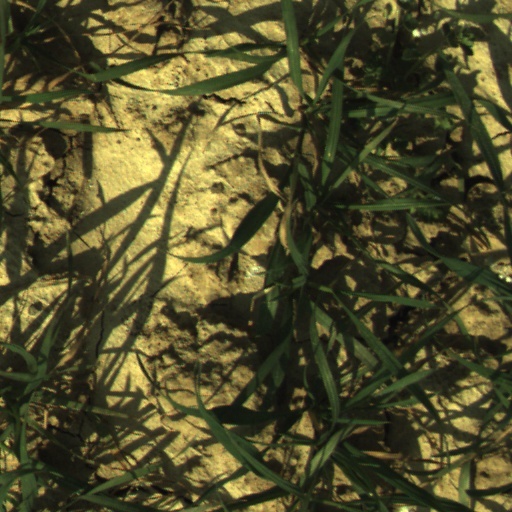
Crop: wheat